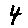
Label: 4